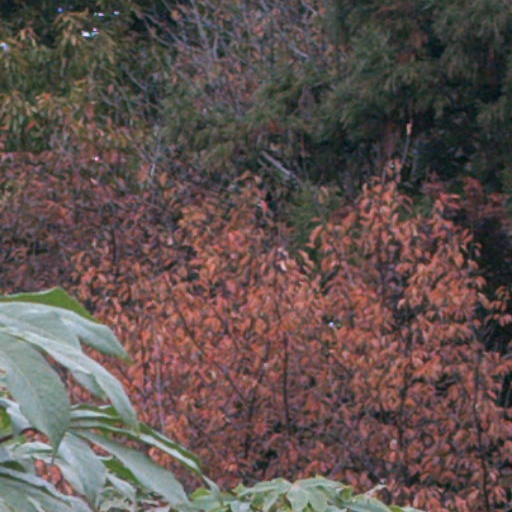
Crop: cassava